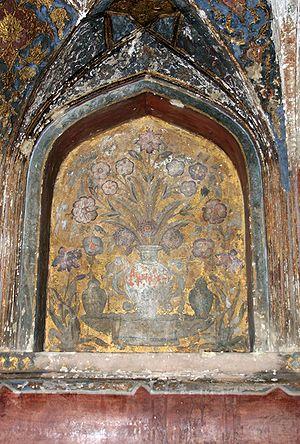
Une baie est une ouverture dans un mur. Elle est destinée à laisser un passage à travers le mur pour permettre aux hommes ou aux animaux de circuler, pour éclairer, pour aérer. Dans certains cas, la baie est destinée uniquement à orner, c'est le cas des baies aveugles.